List of Mars-crossing minor planets

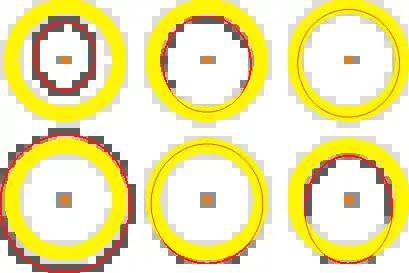
The orbit of Mars (yellow band; varies between 1.381 and 1.666 AU) displayed with 6 theoretically possible orbits for an asteroid (red line). The orbit of a Mars-crosser is displayed in the bottom row on the right. In generic terms, a Mars-crosser has a smaller perihelion and a larger aphelion compared to Mars.Special cases include inner-grazers (top row, in the middle) and outer-grazers (bottom row, in the middle), which do not completely cross the orbital band described by Mars. The other three diagrams describe a co-orbital configuration (top row, on the right) where the asteroid's orbit is contained within the orbital band of Mars, as well as a near-Earth asteroid such as an Amor asteroid (top row, on the left) and a main-belt asteroid, for example of the Hungaria family, which orbits are contained completely either inside or outside the orbit of Mars, respectively.

A Mars-crossing asteroid (MCA, also Mars-crosser, MC) is an asteroid whose orbit crosses that of Mars. Some Mars-crossers numbered below 100000 are listed here. They include the two numbered Mars trojans 5261 Eureka and .